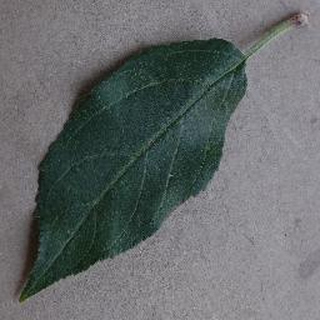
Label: healthy_apple